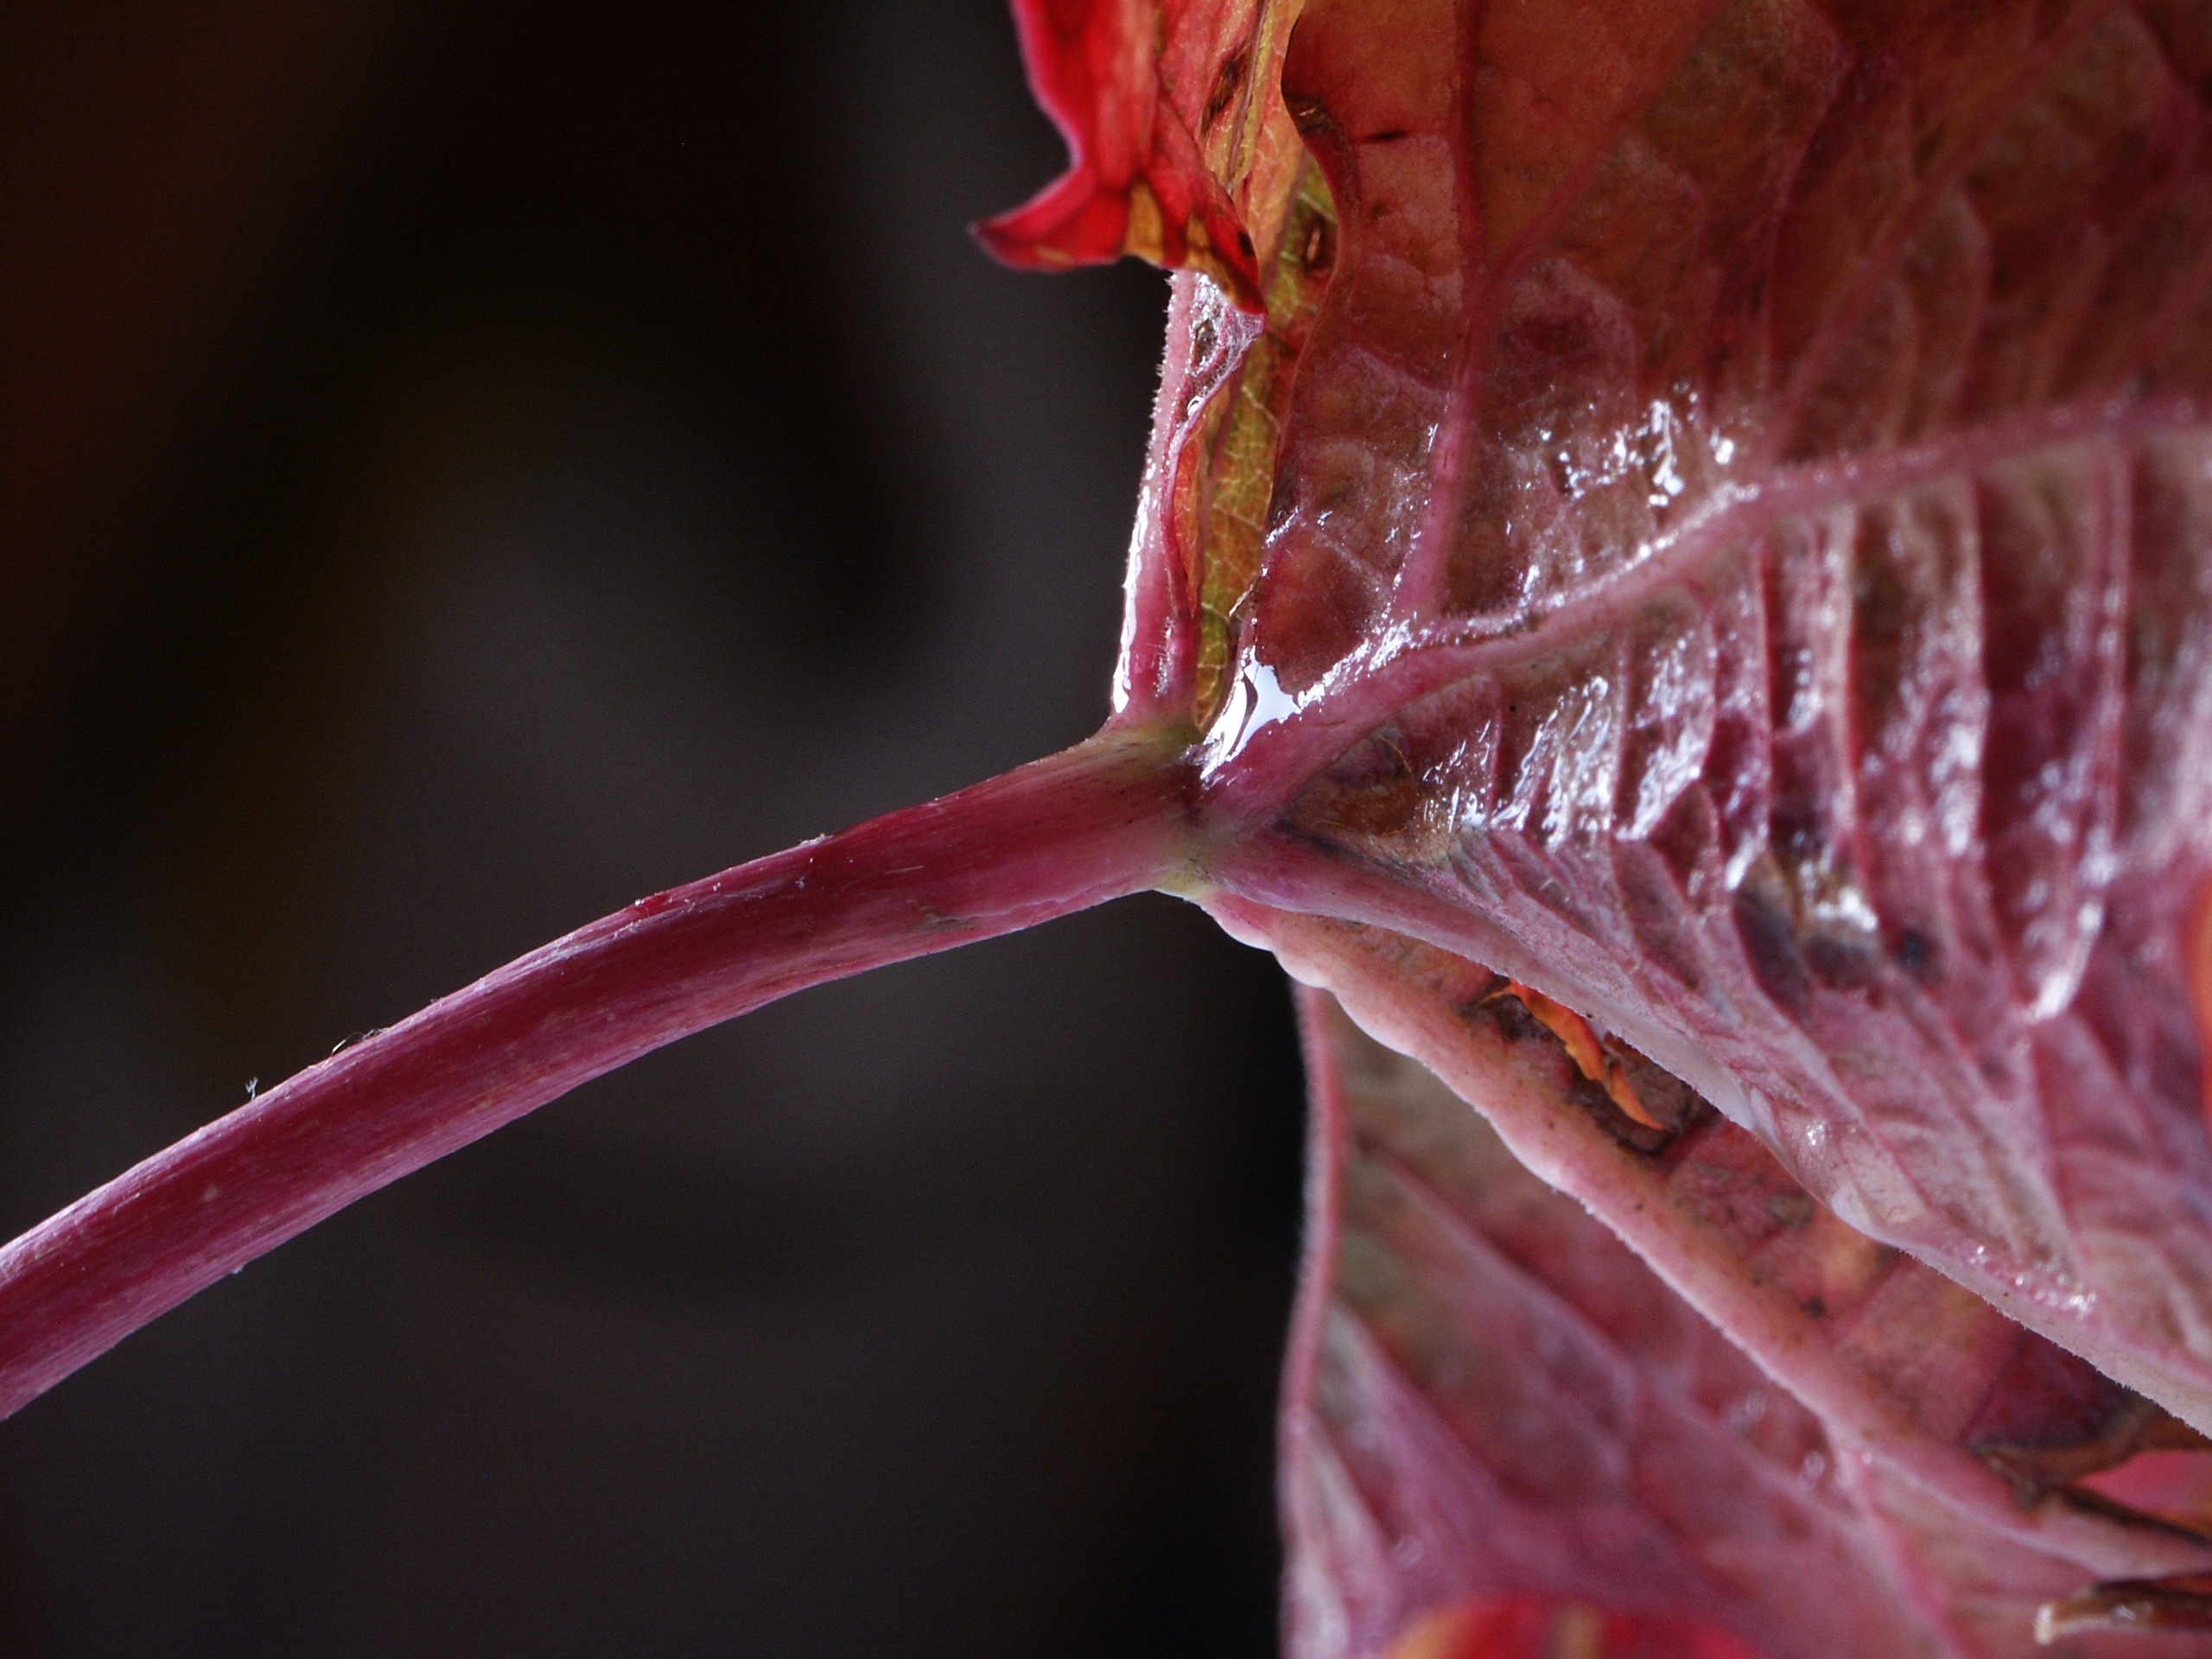
plant, vine, photography, leaf, flower, petal, red, autumn, pink, flora, close up, organ, bud, macro photography, flowering plant, plant stem